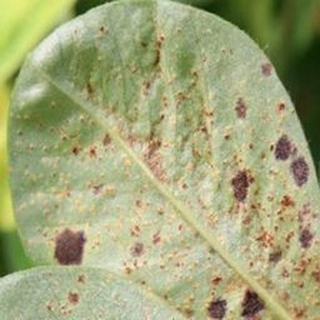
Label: groundnut_rust